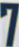
Number: 7